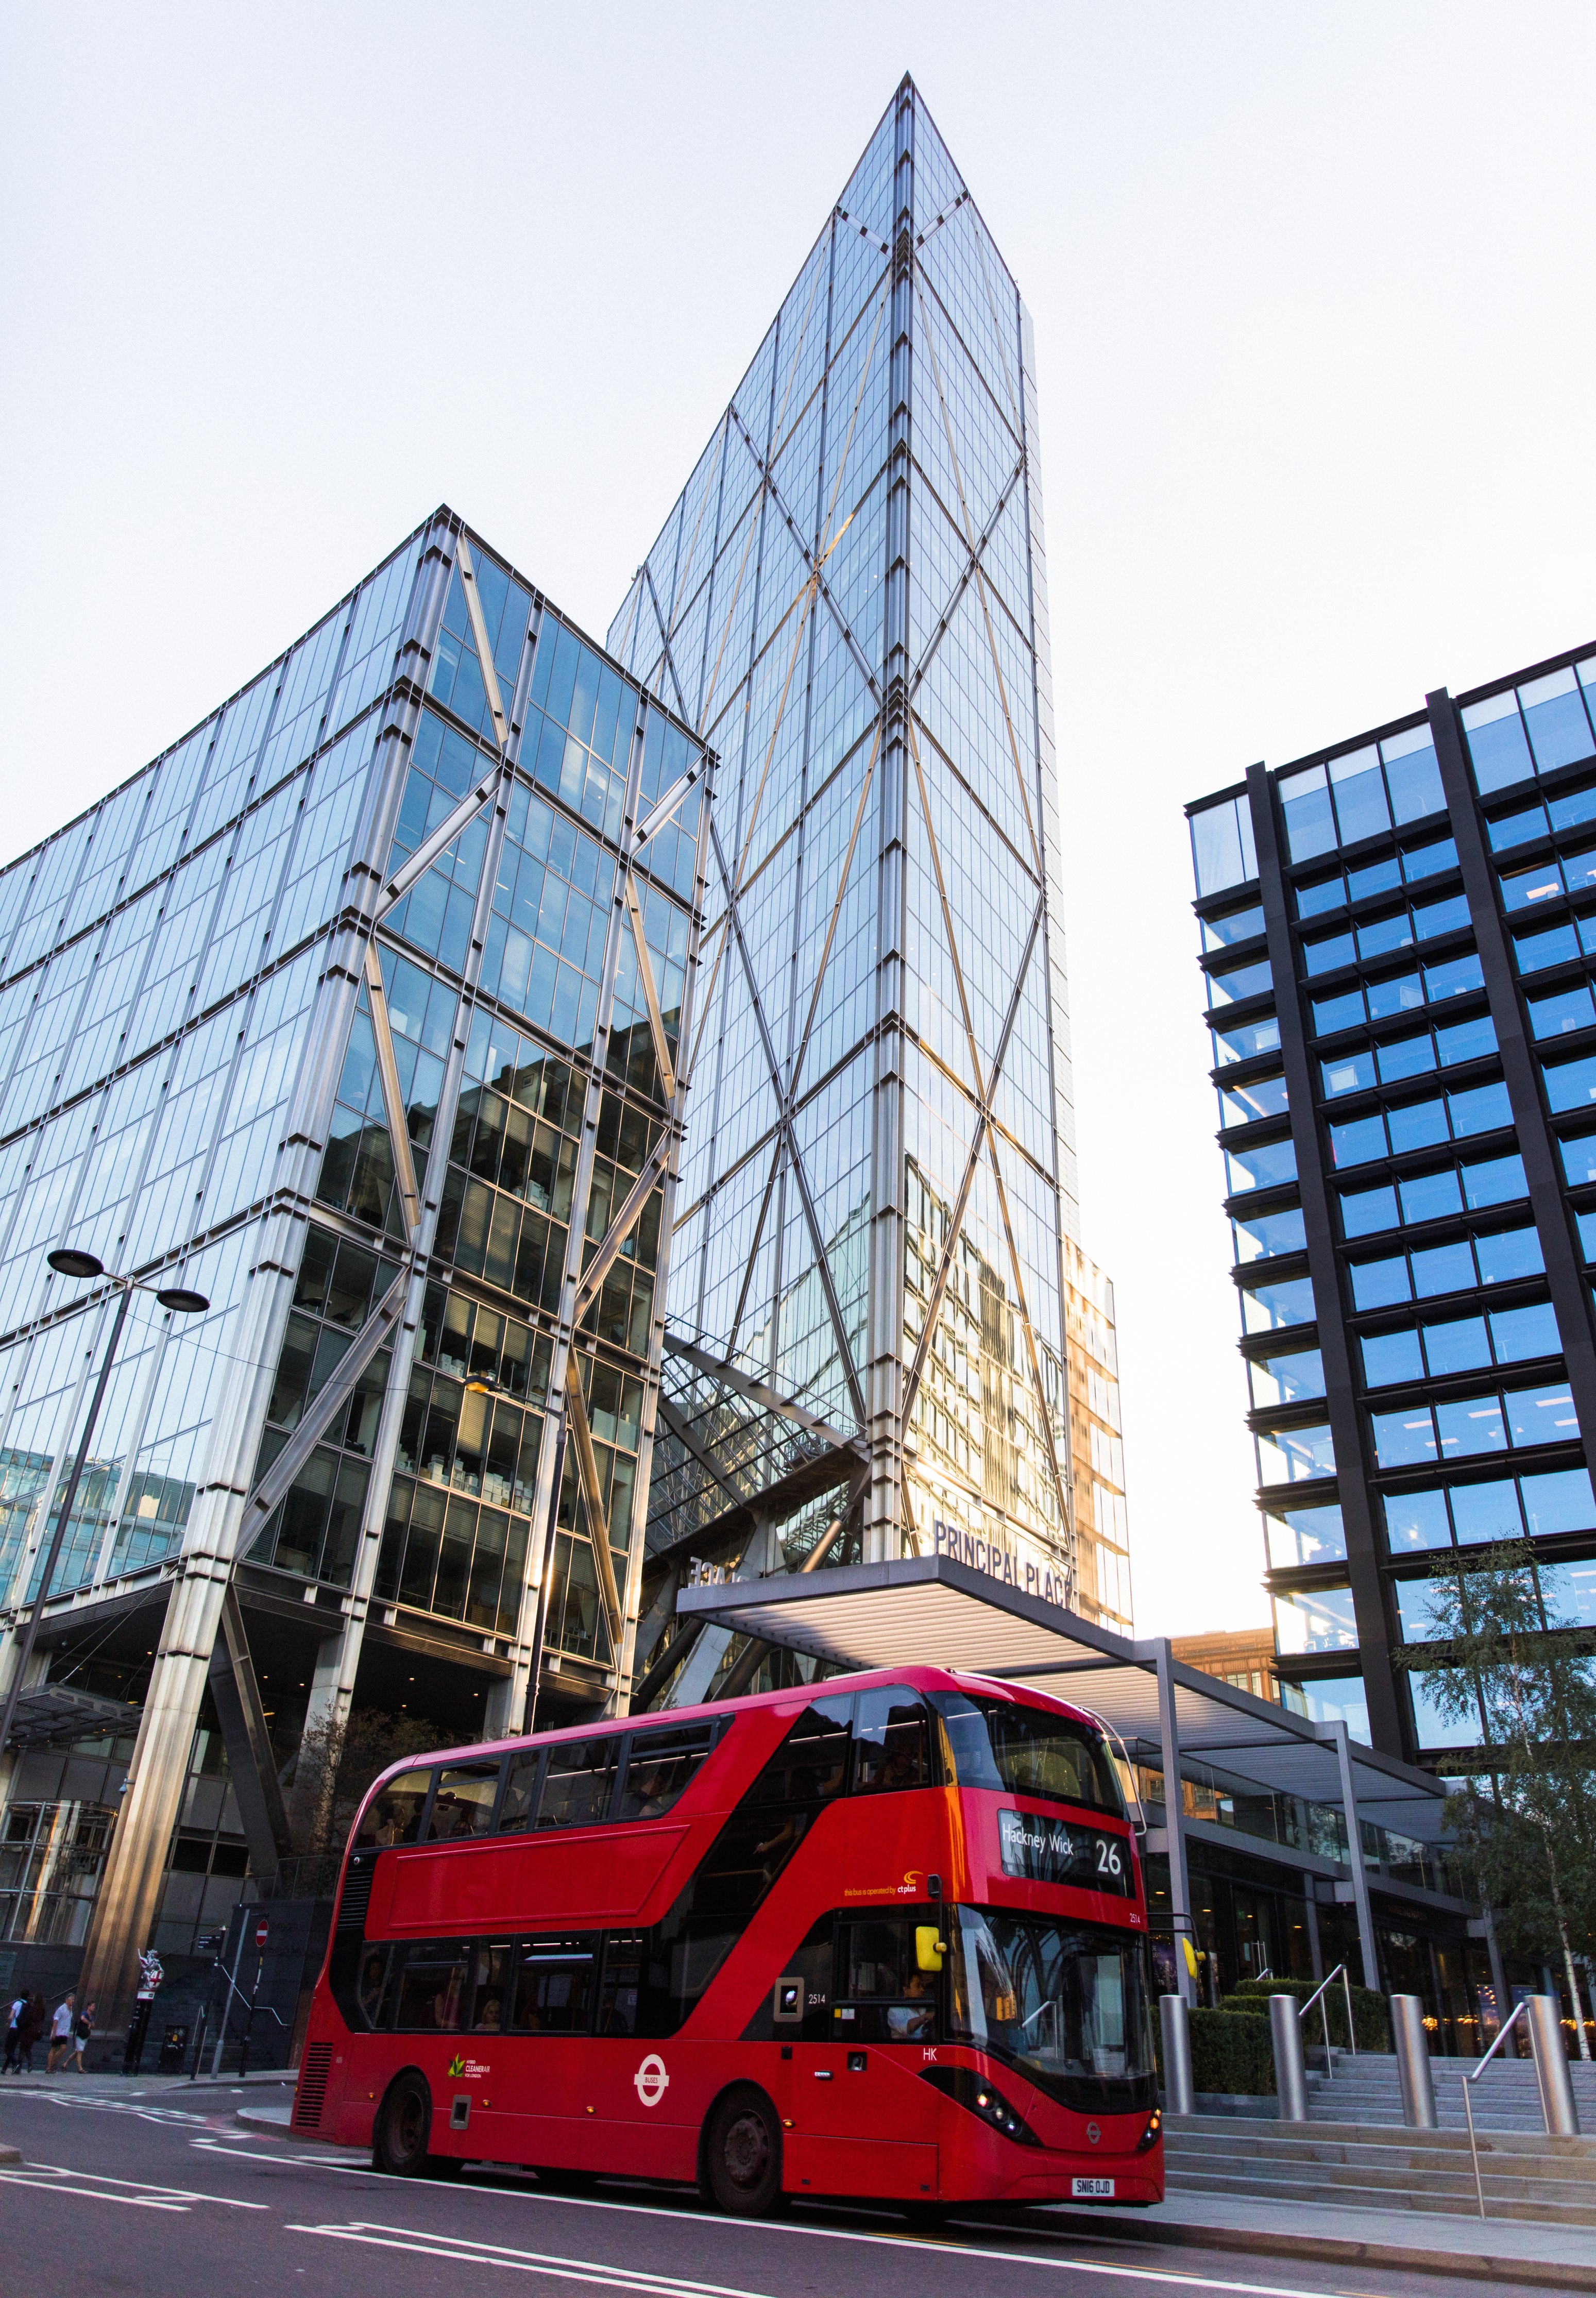
transport, architecture, landmark, mode of transport, vehicle, urban area, metropolitan area, city, building, human settlement, skyscraper, tower block, facade, car, design, metropolis, double decker bus, commercial building, bus, mixed use, downtown, tower, headquarters, condominium, tourism, street, public transport, city car, cityscape